Abdelmahmood Abdelhaleem

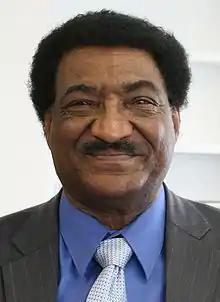
Abdelmahmood Abdelhaleem in 2009

Abdelmahmood Abdelhaleem Mohamad is a Sudanese diplomat. From September 2006 to August 2010, Abdelhaleem was his country's ambassador to the United Nations.